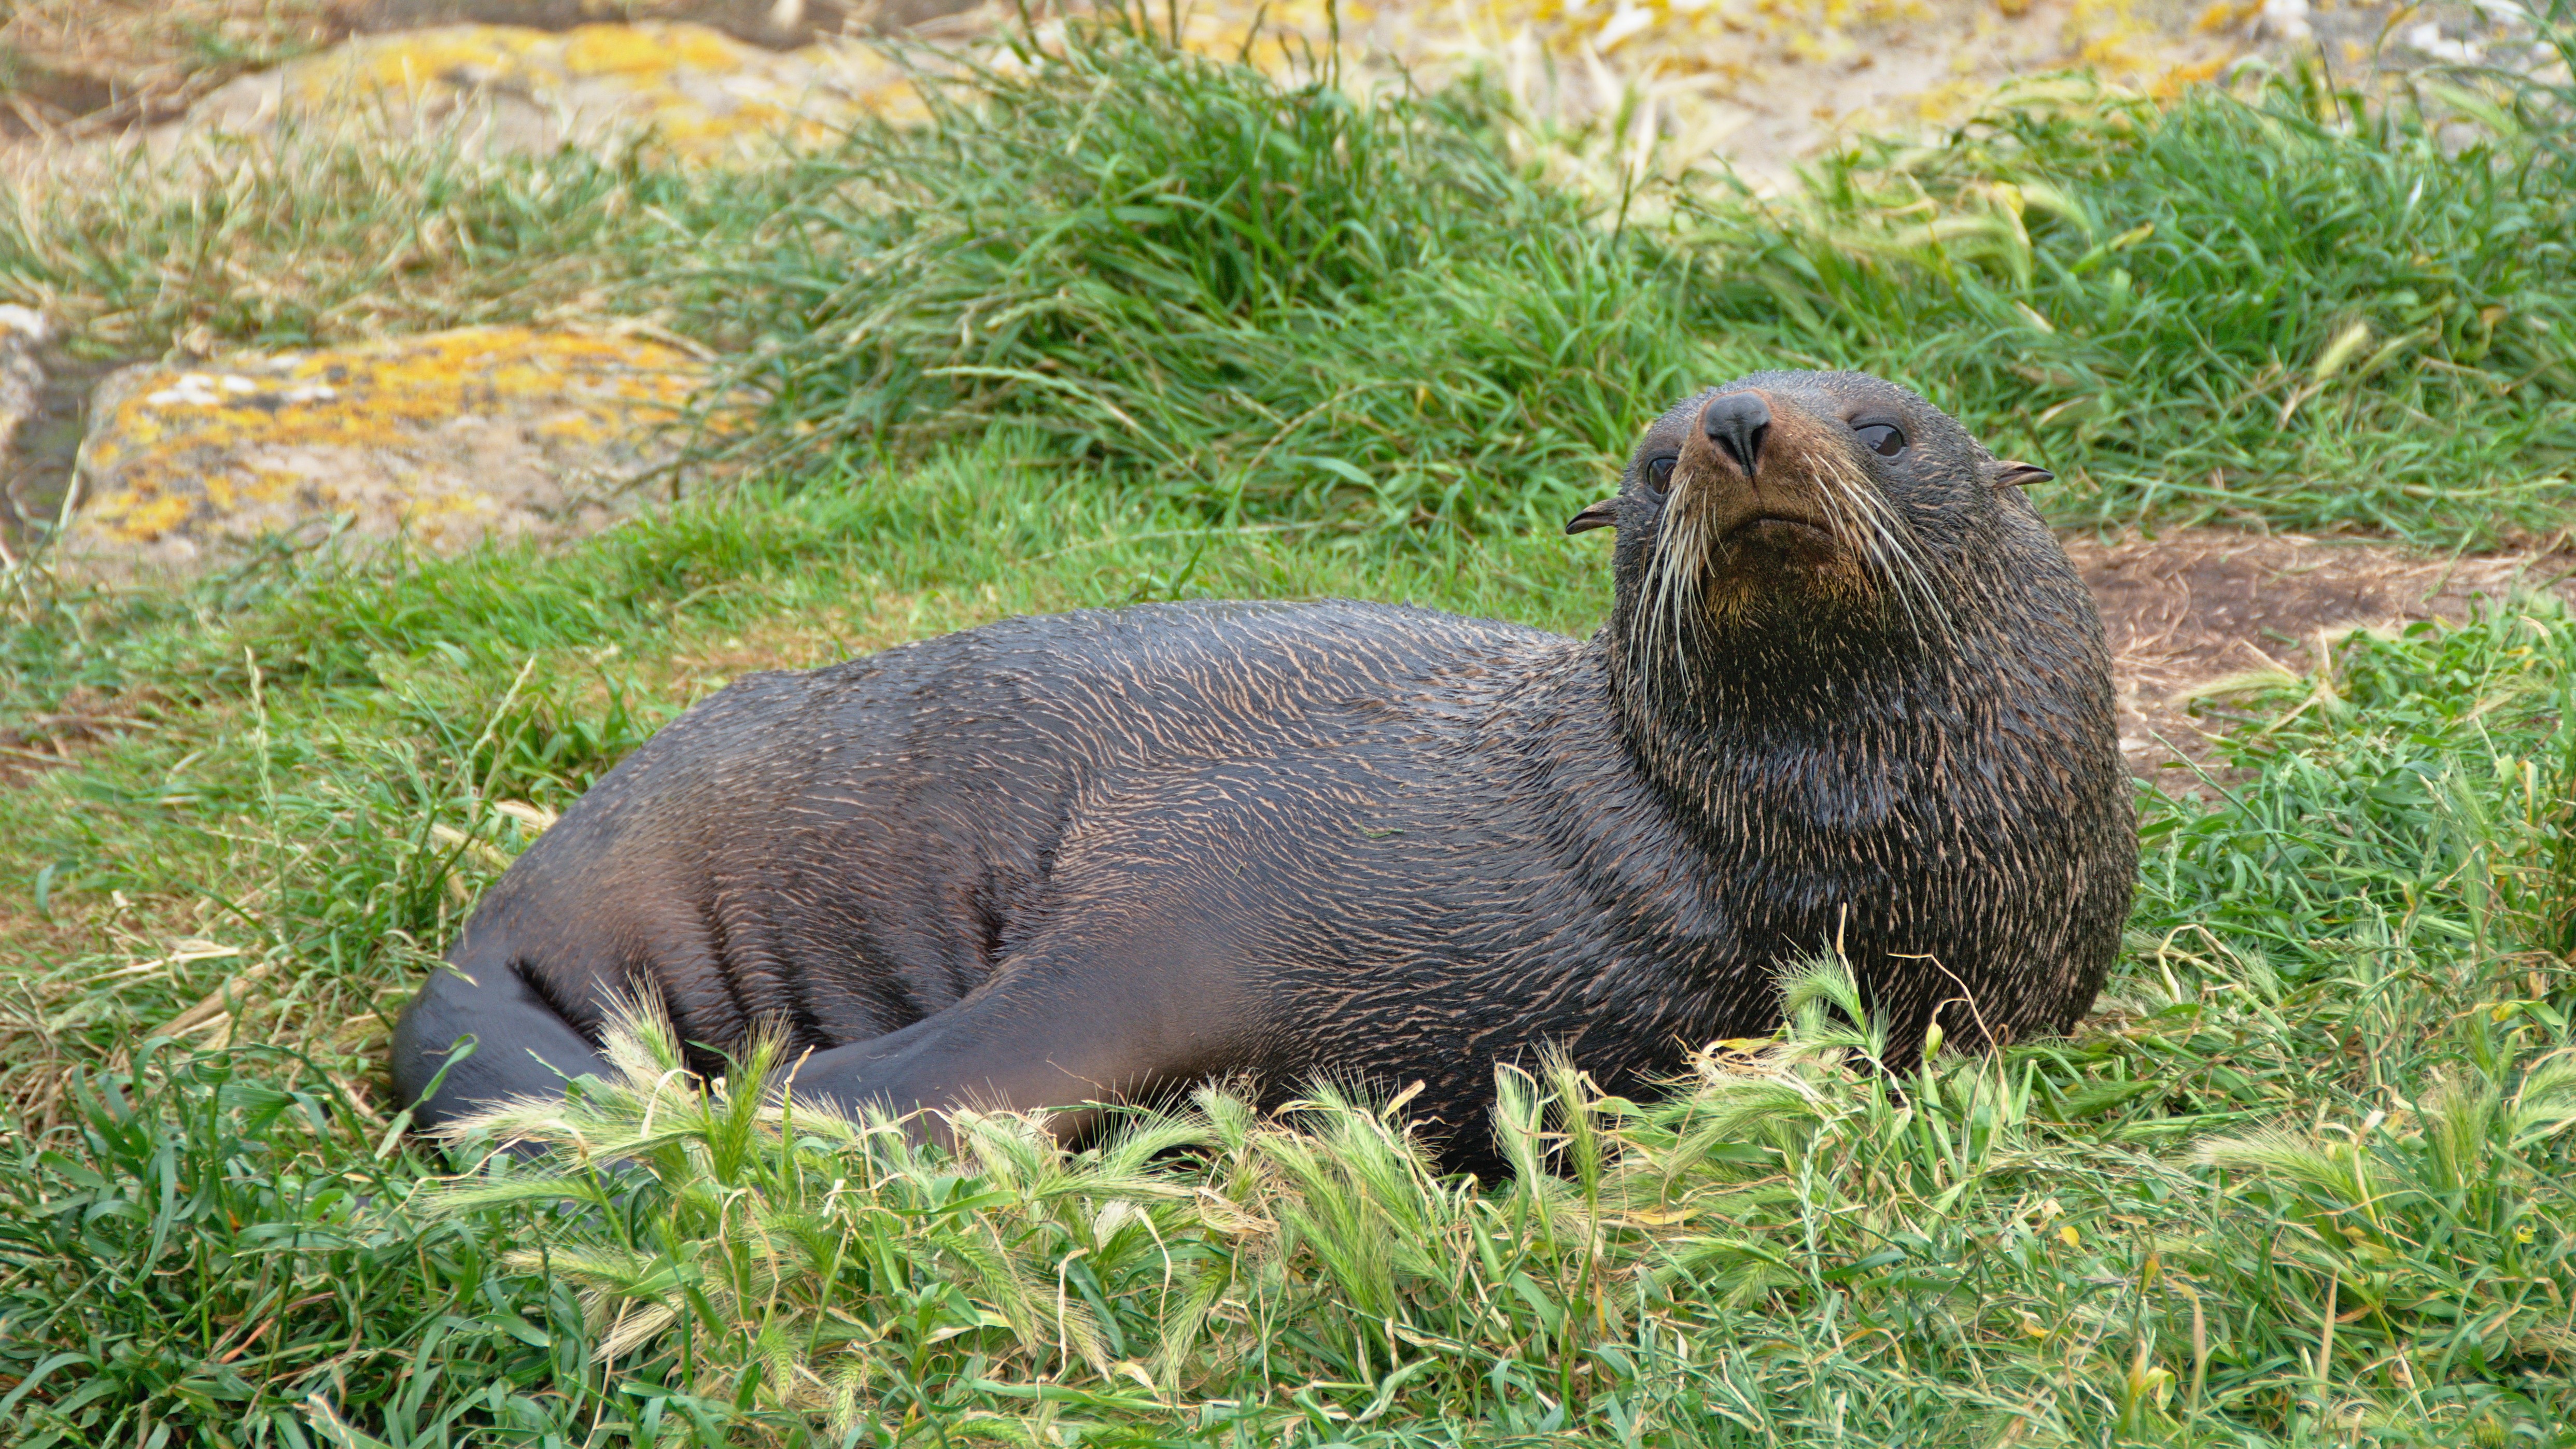
wildlife, zoo, mammal, fauna, vertebrate, otter, marmot